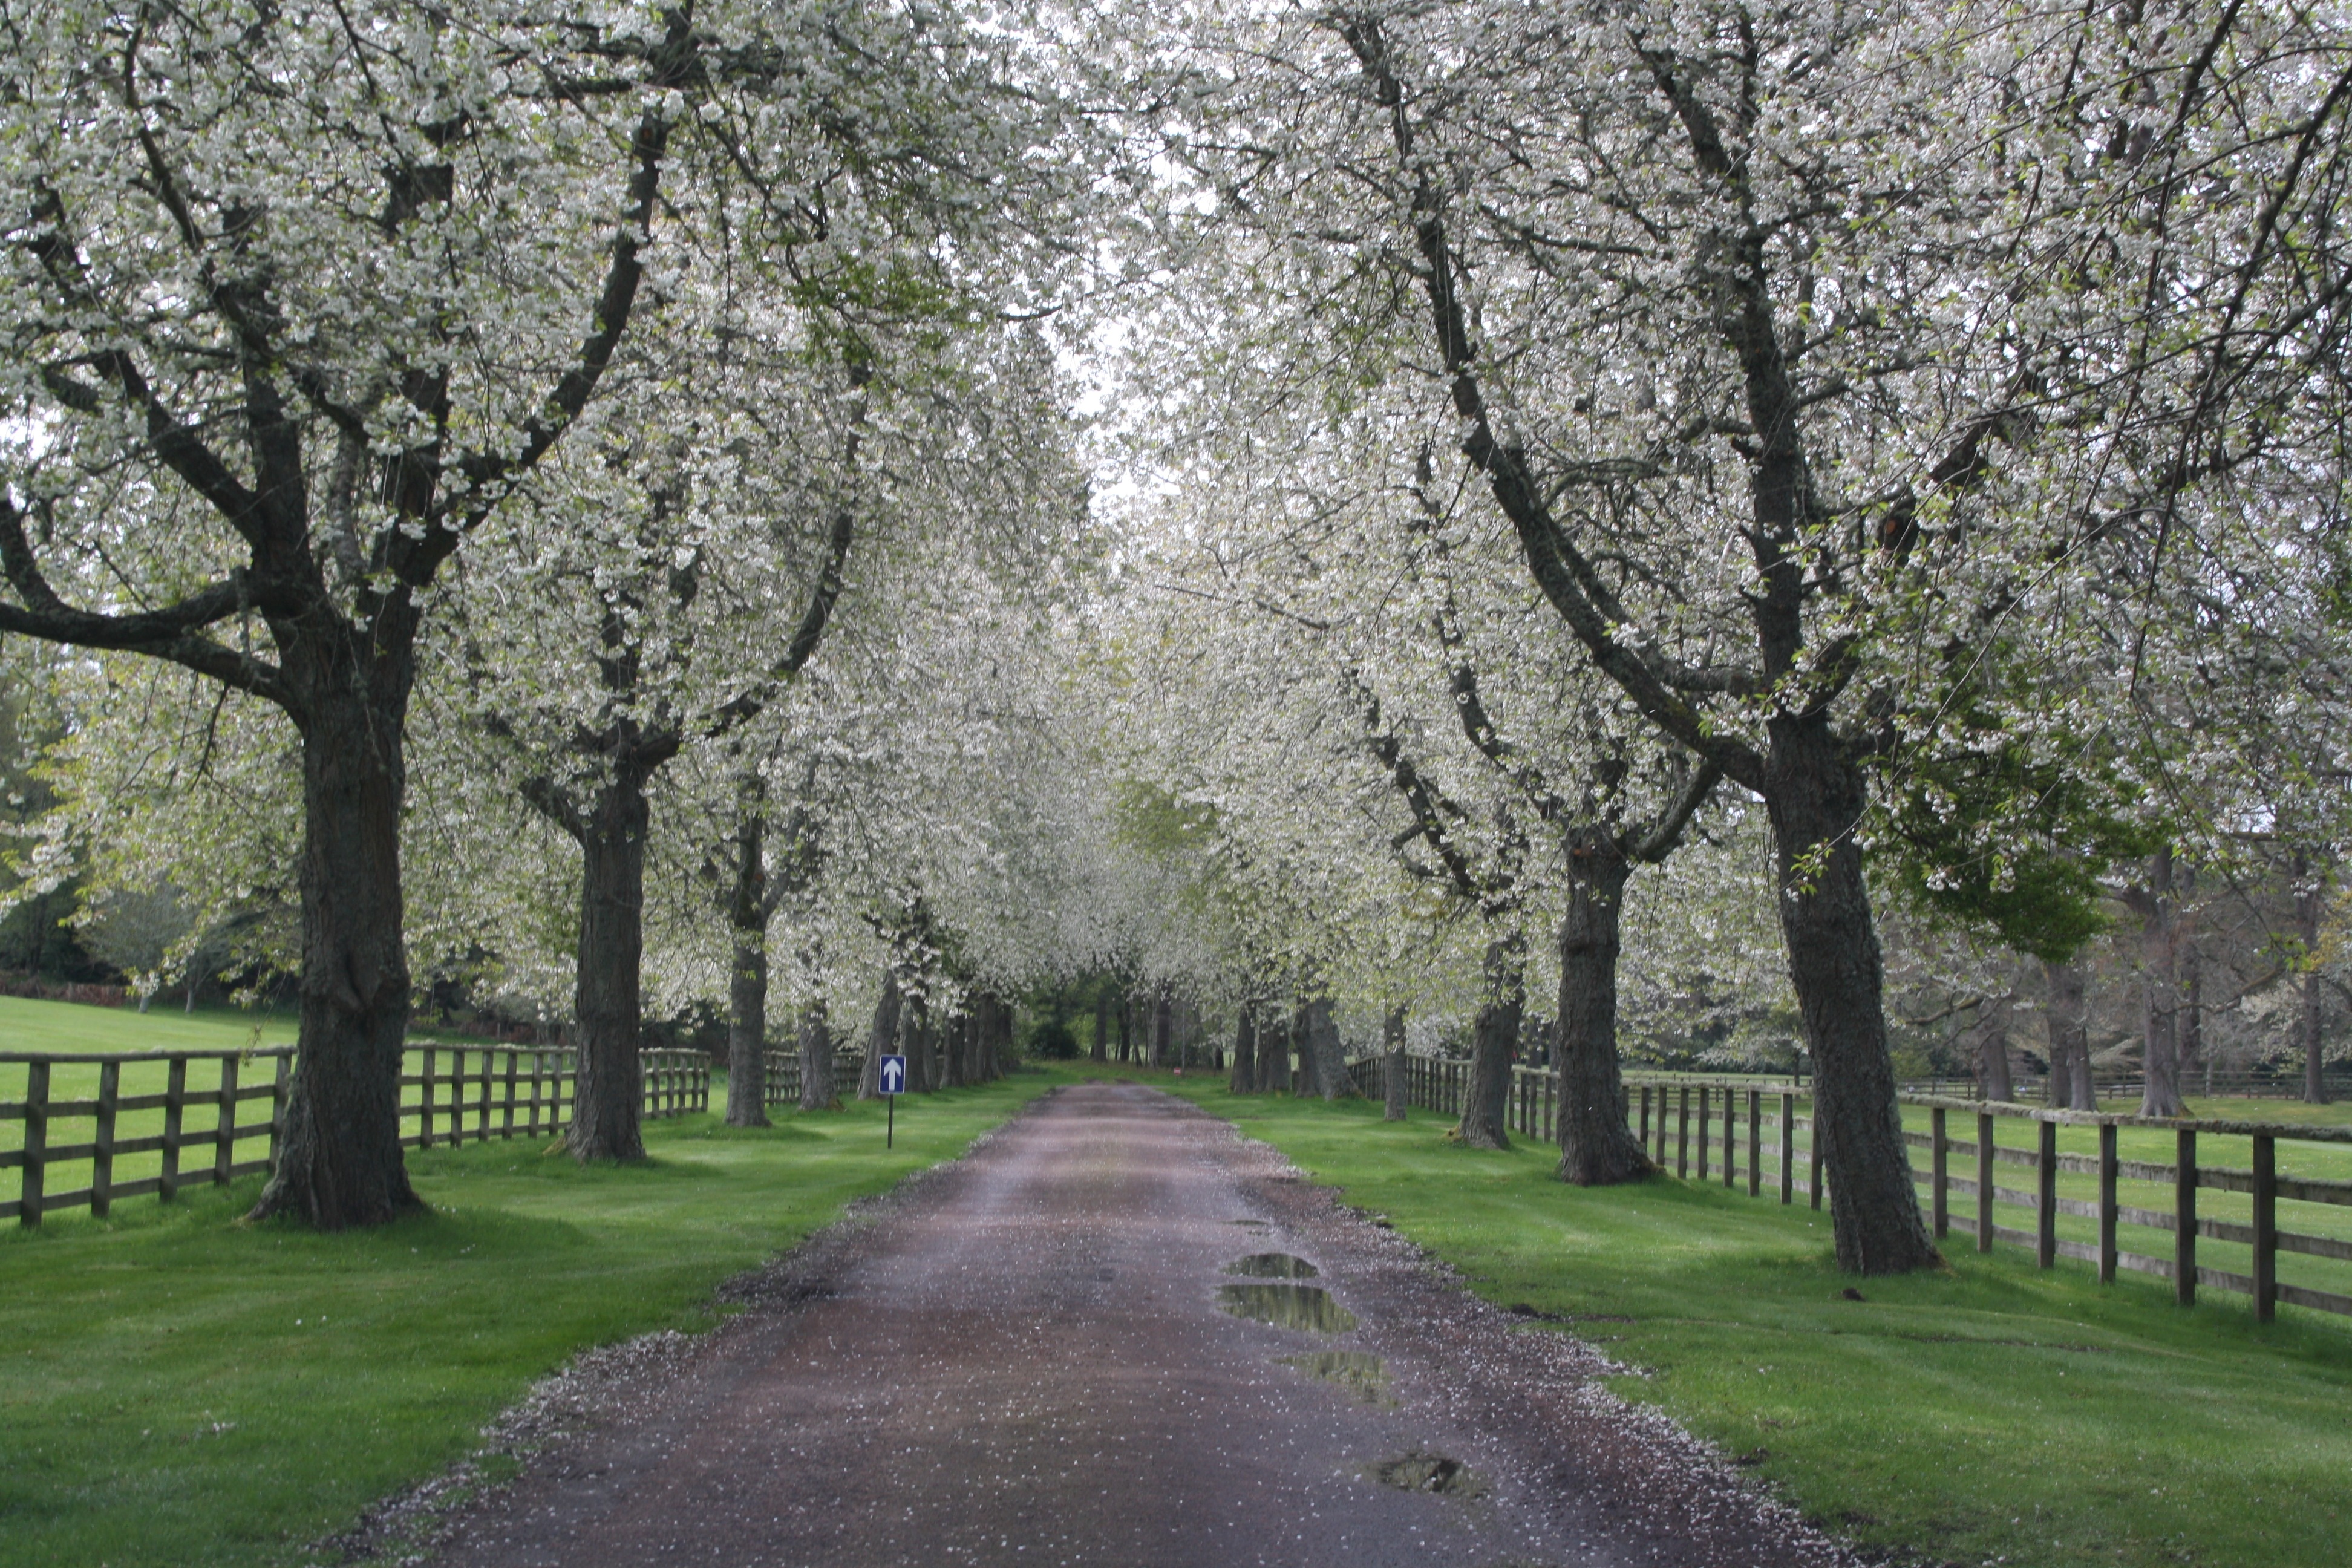
landscape, tree, nature, blossom, plant, road, flower, bloom, spring, park, cherry blossom, trees, access, away, woody plant